Question: Please indicate a possible affordance area of the bench that can be used for sitting on
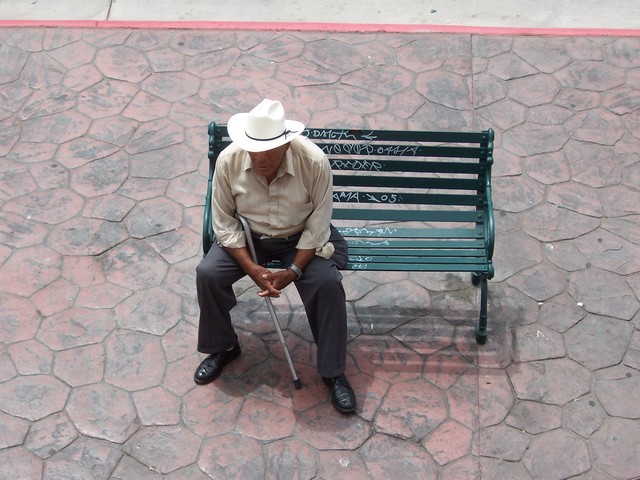
Answer: [207.5, 230.5, 492.5, 266.5]